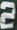
Number: 2